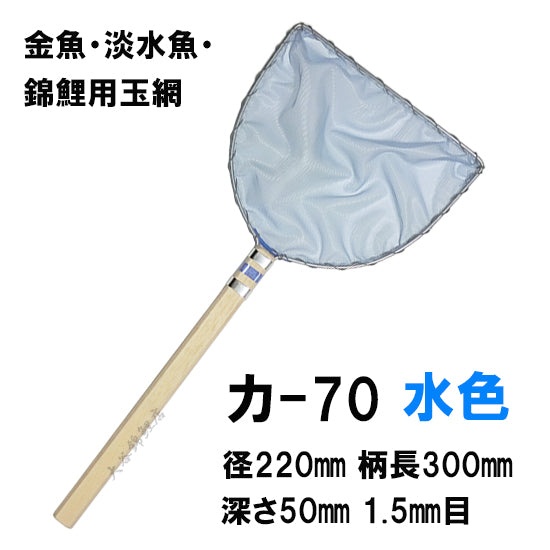
松田漁具店 選別網 カ-70 水色 径22cm 柄長30cm 1.5mm目 金魚・淡水魚・錦鯉用扇羽型玉網 送料無料 但、一部地域除 2点目より500円引
金魚・淡水魚・錦鯉用扇羽型玉網 ■仕様 型式 カ-70 水色 直径 22cm 網目 1.5mm 深さ 5cm 柄長さ 30cm 錦鯉販売 錦鯉通販の大谷錦鯉店 鯉 錦鯉1匹より販売 水槽錦鯉も販売中
Brand: 大谷錦鯉店
Category: Animals & Pet Supplies > Pet Supplies > Fish & Aquatic Supplies > Aquarium Fish Nets > Sock Nets